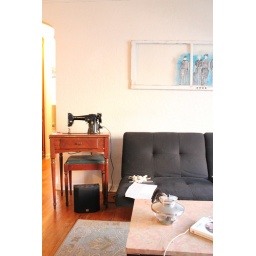
Denver Apartment Shots - Still very much a work in progress, but displays the painted desk and side table